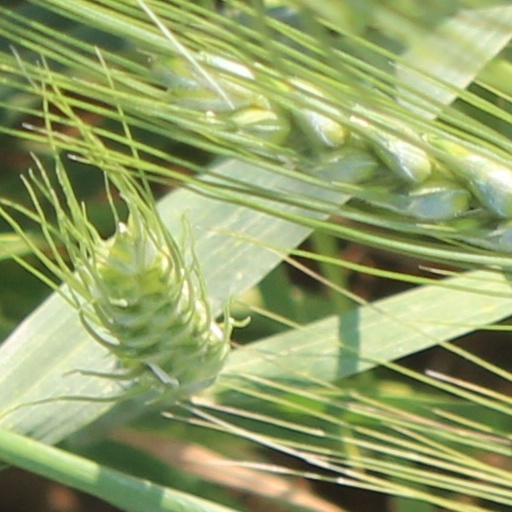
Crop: wheat